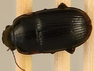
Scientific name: Euryderus grossus
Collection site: Central Plains Experimental Range NEON (CPER), plot CPER_003